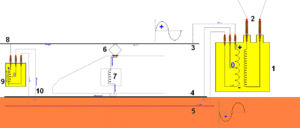
Un système d’électrification ferroviaire est l’ensemble des moyens mis en œuvre pour alimenter en énergie électrique les trains. Les trains sont alimentés en courant alternatif haute tension ou en courant continu. L’alimentation passe par un troisième rail ou une caténaire et le retour de courant se fait par les rails de la voie ou un quatrième rail dédié.